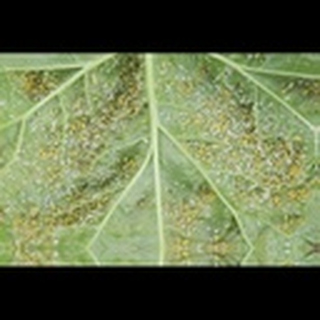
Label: cotton_aphids